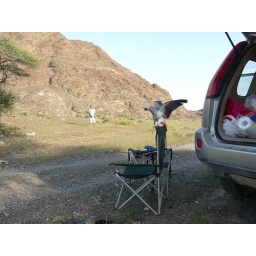
Riamfada flaps her wings on the camp chair in a parody of flying before she actually takes off.